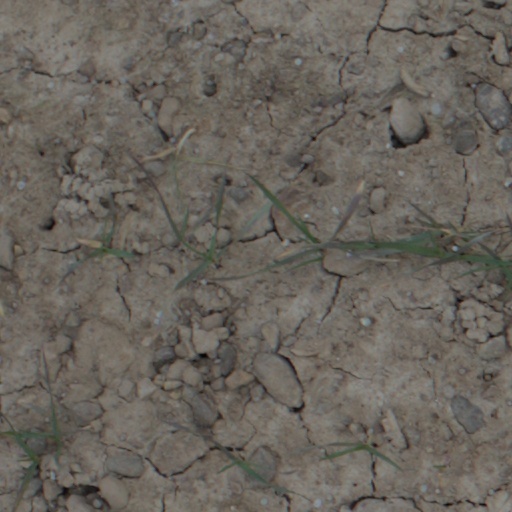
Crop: wheat